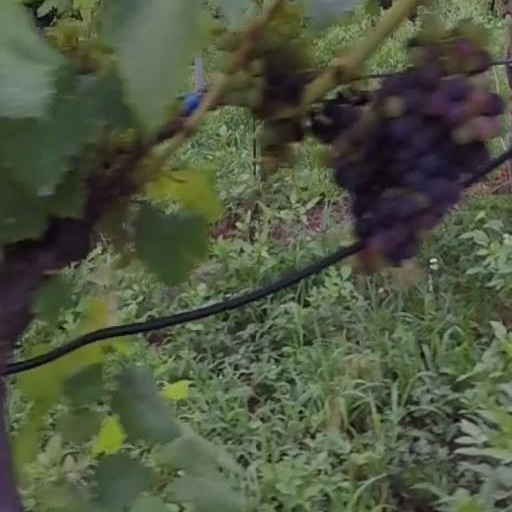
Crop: grape